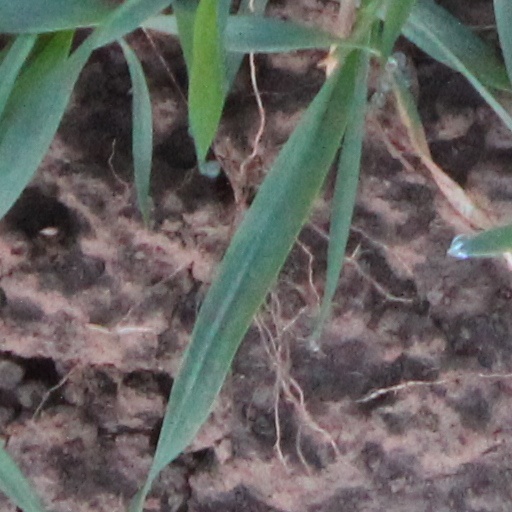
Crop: wheat